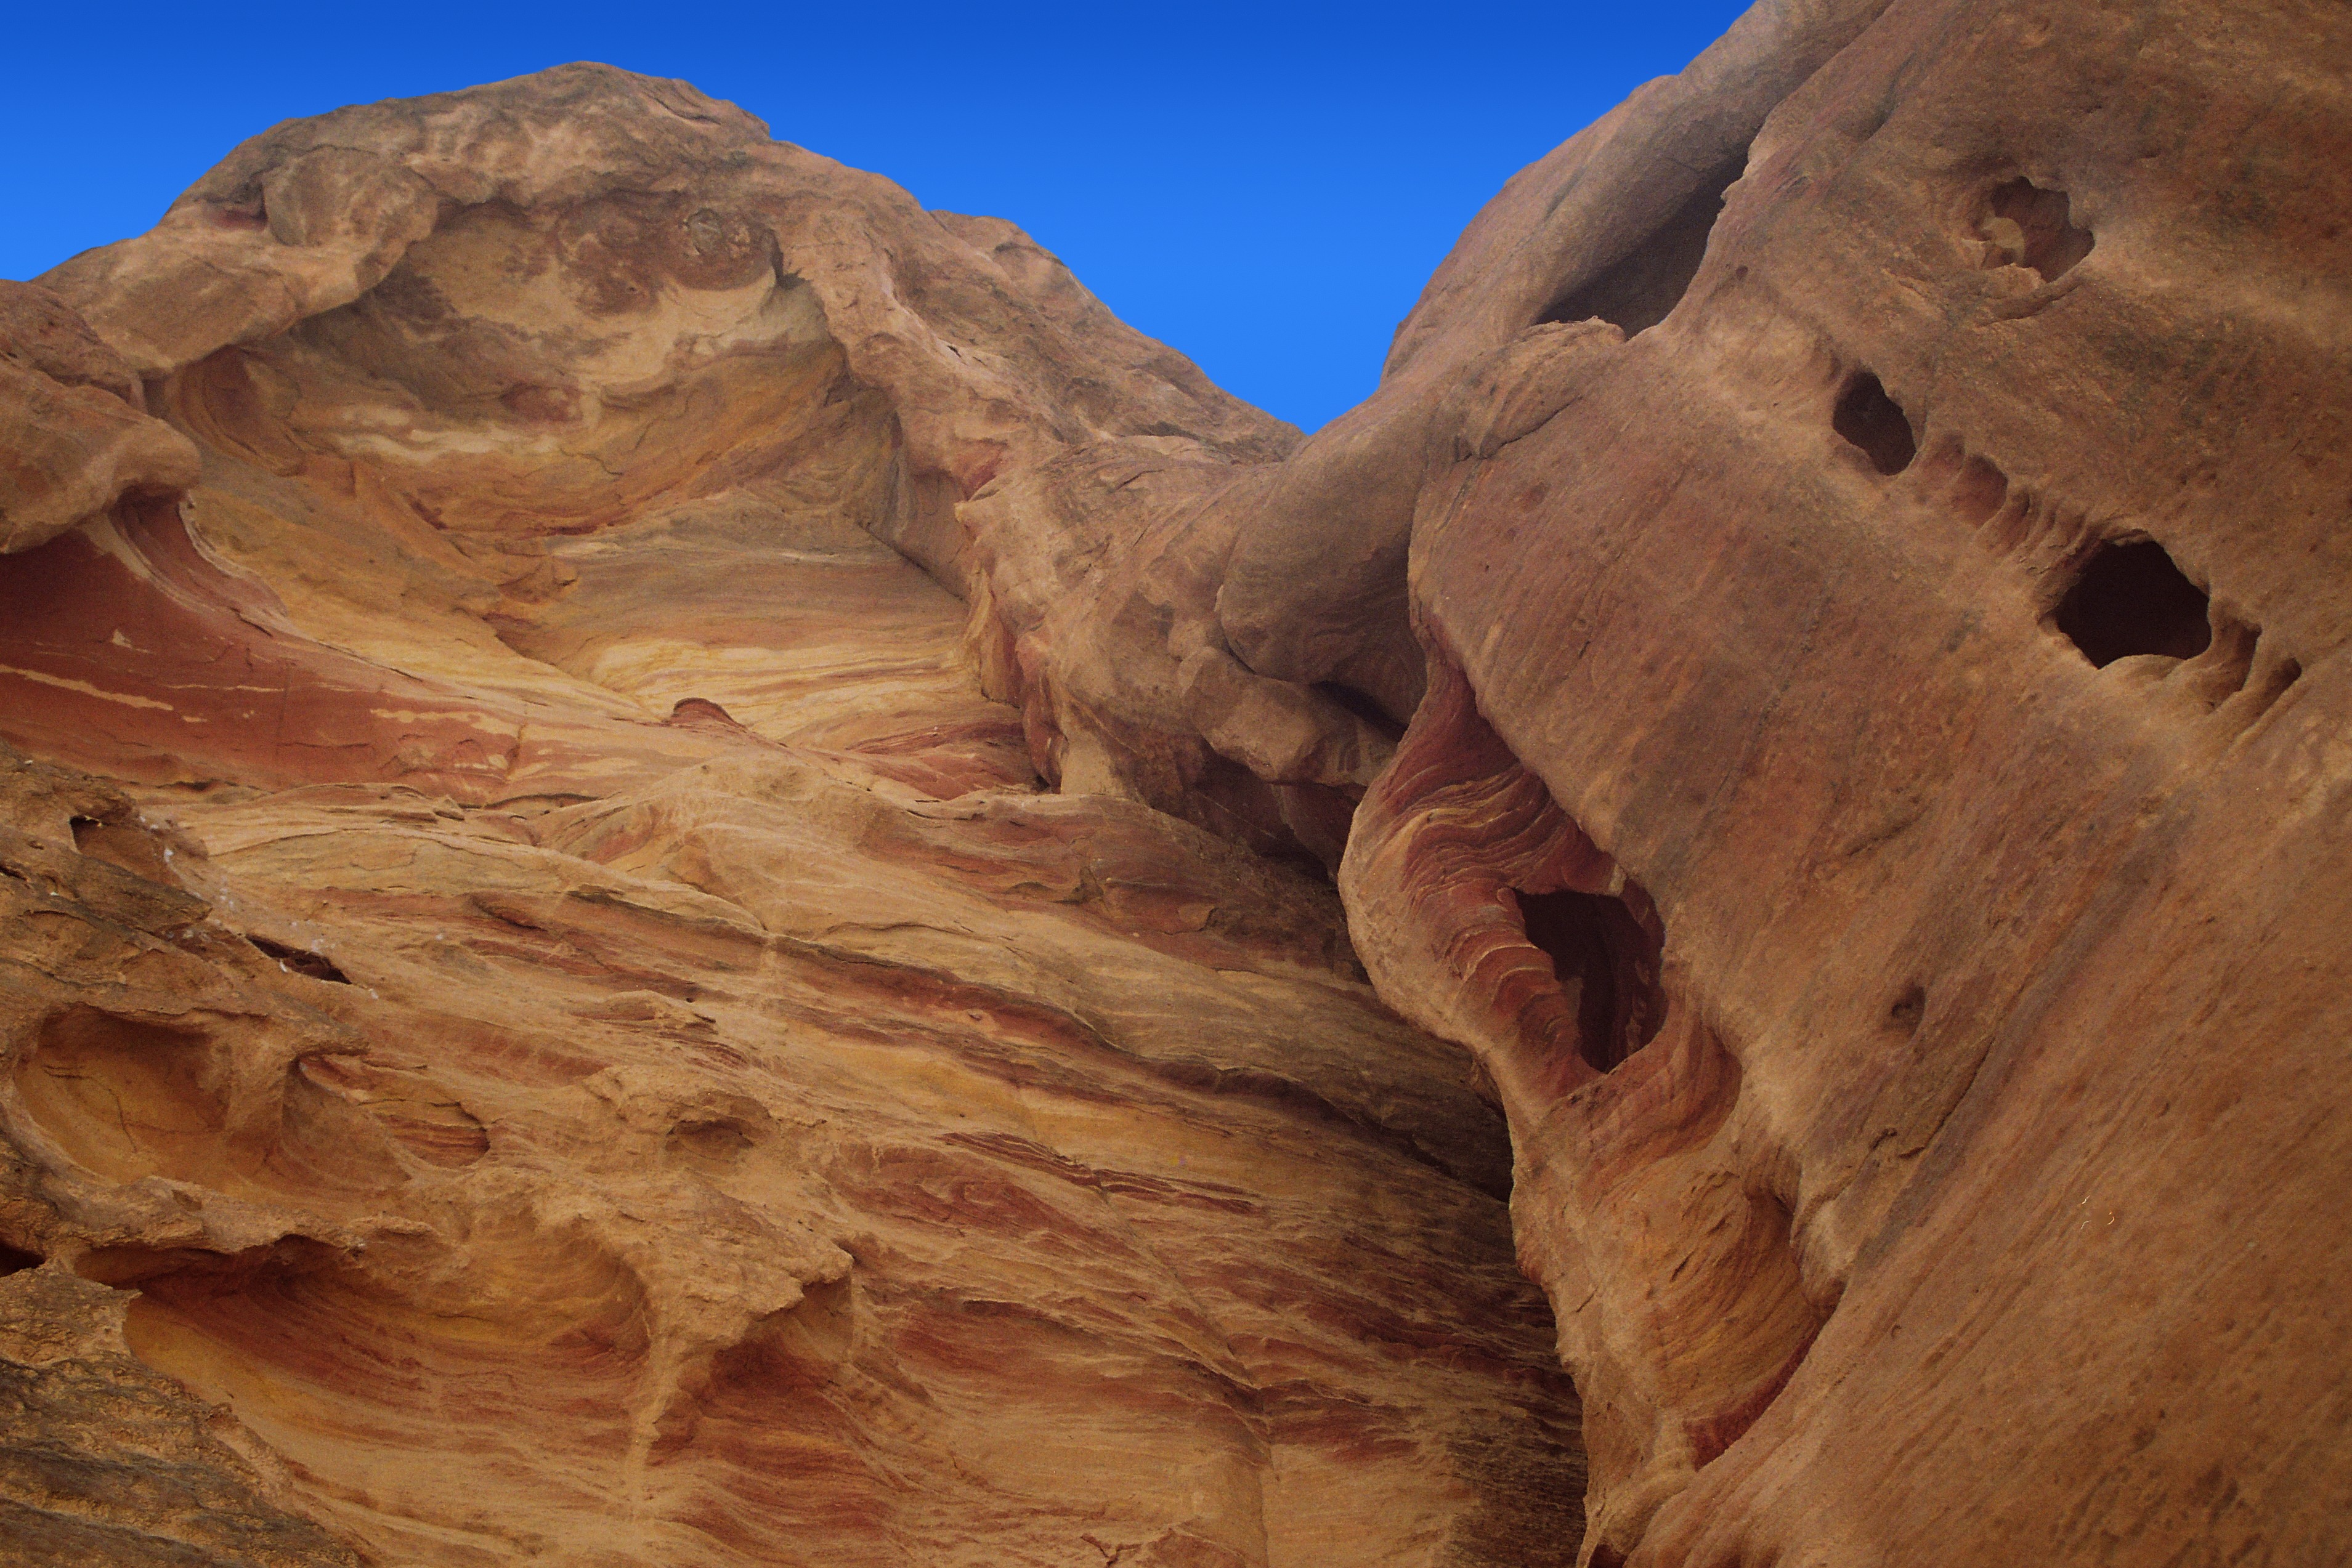
landscape, rock, wood, desert, adventure, valley, travel, formation, arch, holiday, gorge, canyon, terrain, rock wall, jordan, world heritage, geology, badlands, unesco, wadi, petra, landform, middle east, ancient history, indiana jones, geographical feature, scan kb dia, nabataeans, the colorful, the red, siq